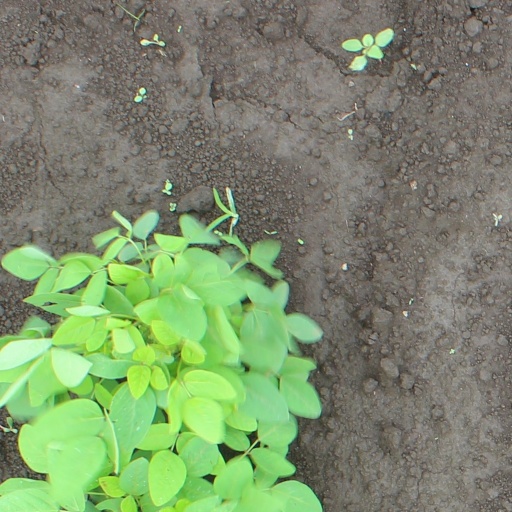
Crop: soybean